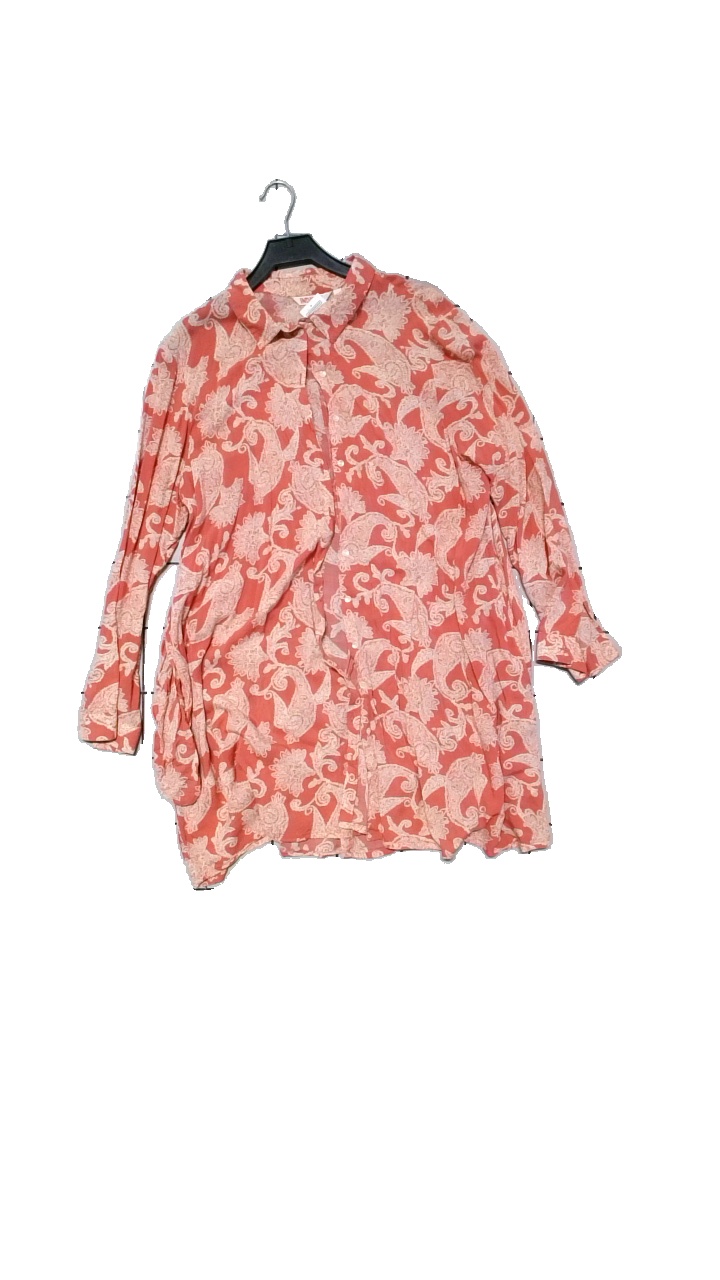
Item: Blouse (Ladies)
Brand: Indiska
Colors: Pink, White
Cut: Long
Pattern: Other
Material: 100% modal
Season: Summer
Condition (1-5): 3
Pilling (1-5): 4
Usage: Reuse
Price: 50-100